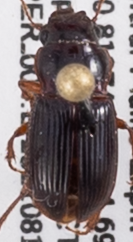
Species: Cratacanthus dubius
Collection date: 2021-08-18
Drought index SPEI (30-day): -1.69
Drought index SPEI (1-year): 0.17
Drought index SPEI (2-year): -0.54